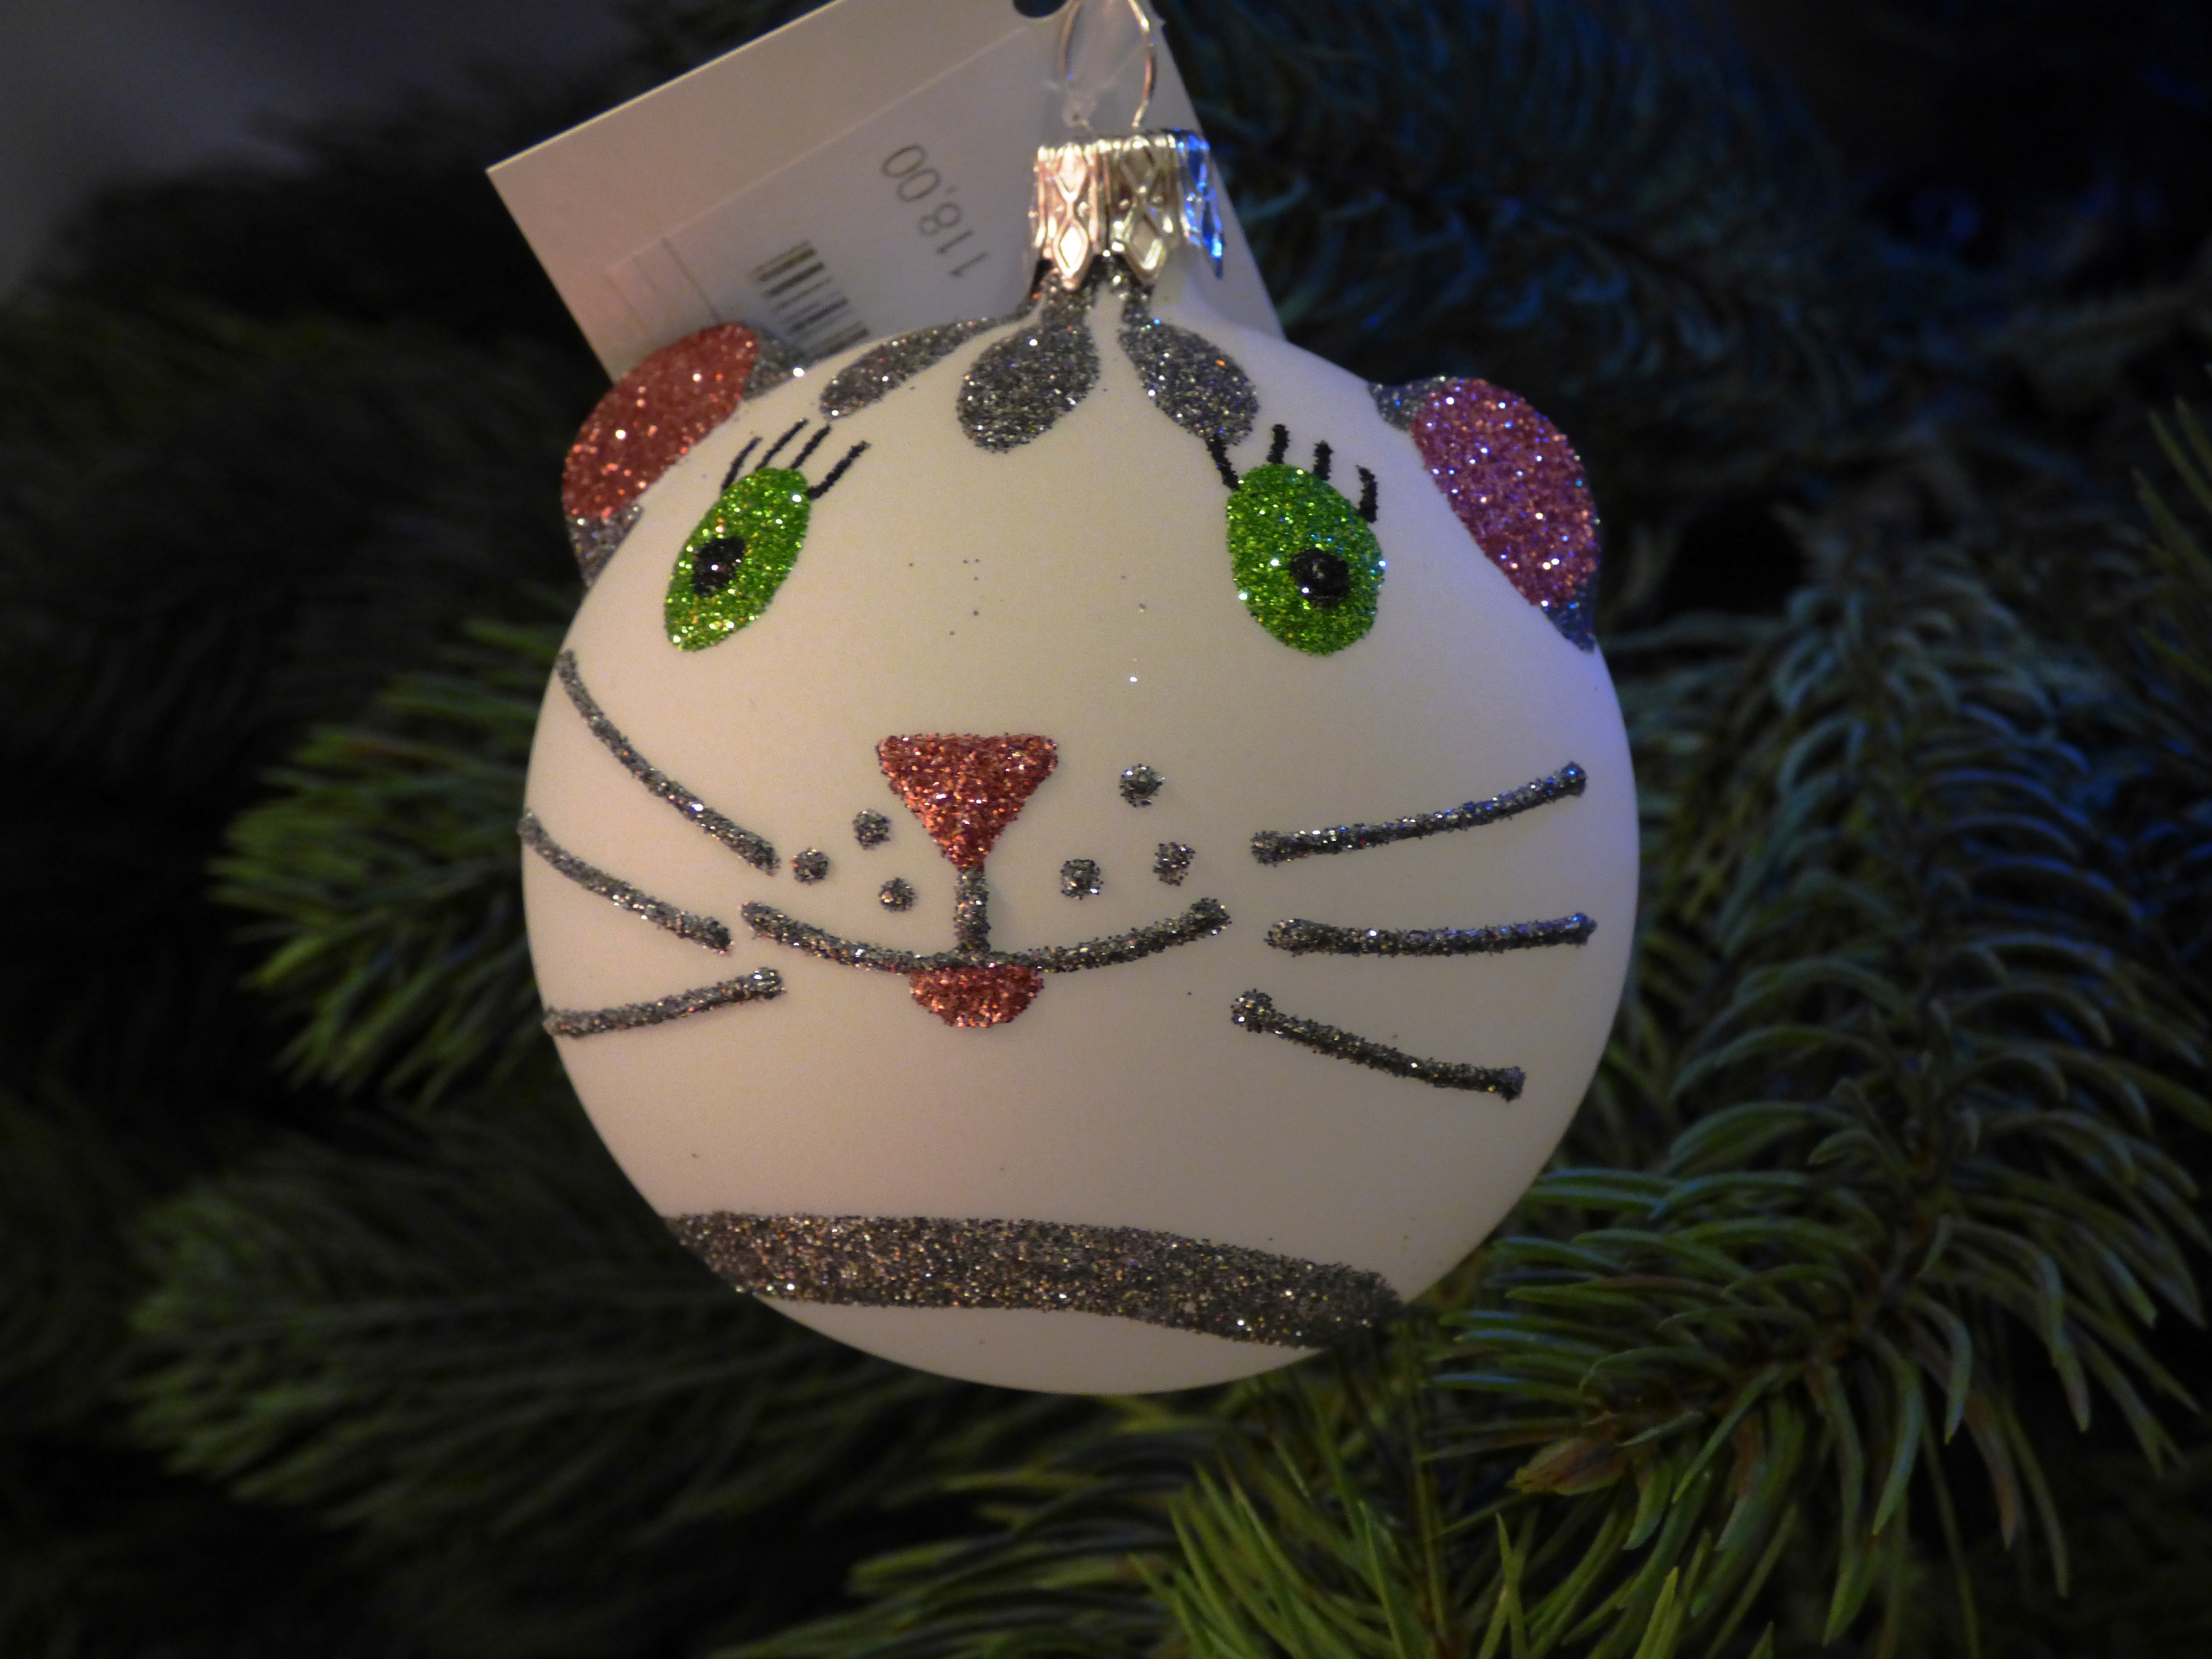
flower, decoration, christmas, lighting, christmas tree, christmas decoration, holidays, snowman, ornaments, christmas decorations, christmas ornaments, happy holidays, christmas baubles